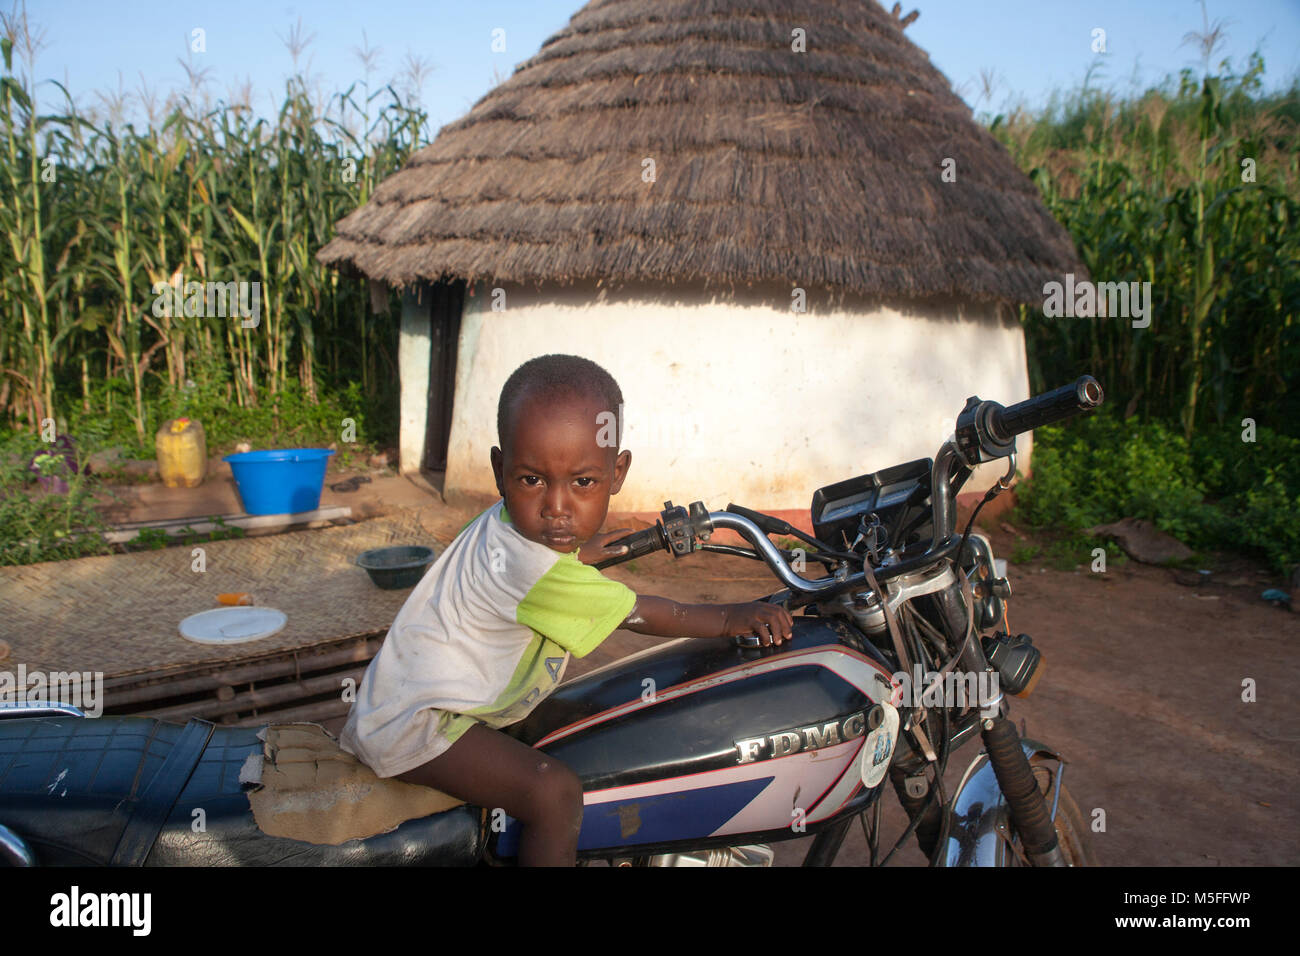
Nataal bii de gis naa ci biir nataal bi bennub taax ci ginnaaw gi am ñax ak ay gàncax ak benn waruwaay benn tuut-tànk yéeg ci kaw.